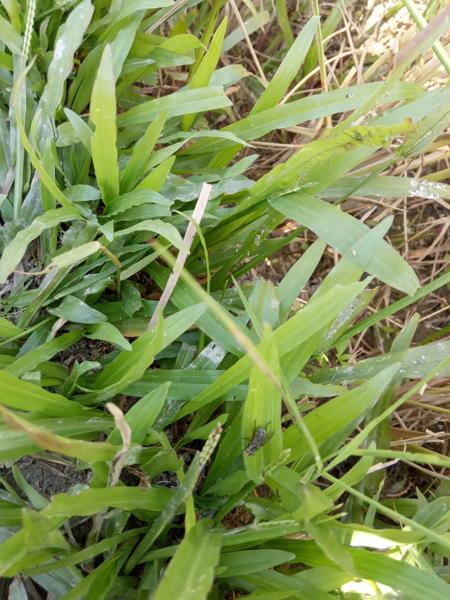
Weed species: Paspalum scrobiculatum